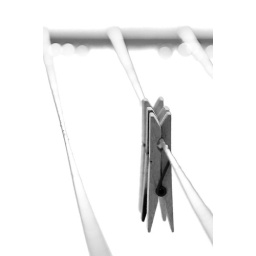
Playing around with the conversion to black and white in Photoshop. See the b/w conversions in the set &amp;quot;Playing with Photoshop&amp;quot;.